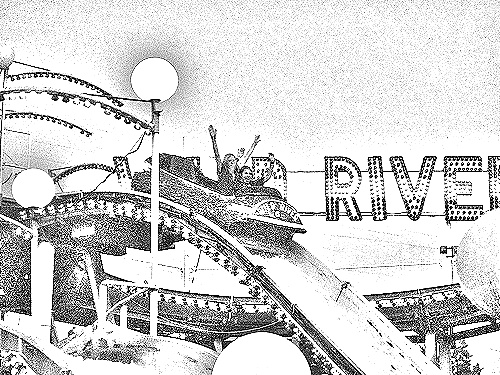
Portrait style: Sketch Portrait